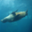
Label: seal